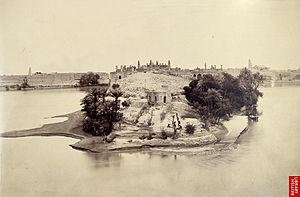
Sukkur, anciennement